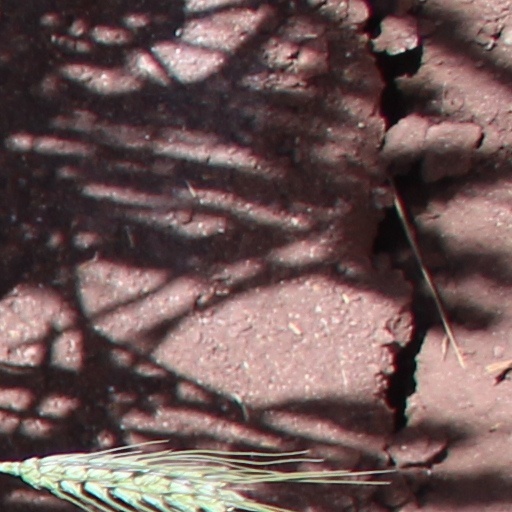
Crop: wheat